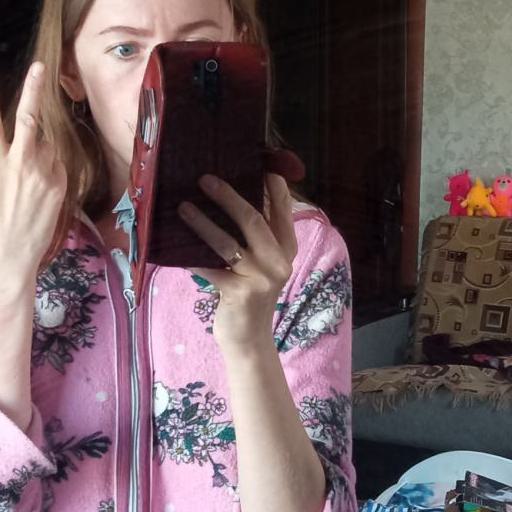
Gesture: no_gesture